Charles Wellford Leavitt

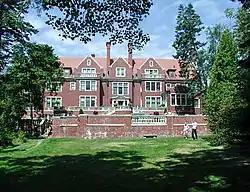
Glensheen Estate, Minnesota. One of many estates laid out by landscape designer Charles Wellford Leavitt.

In selecting Leavitt, Duke had chosen a landscape architect and engineer who had also worn the developer's hat as well. In the late 19th century, Leavitt teamed with Philadelphia businessman Anthony S. Drexel to create the New York Suburban Land Company. After learning that the railroads were going to extend service into New Jersey and southward, Drexel sent Leavitt to investigate, later going into business with the architect as well as Drexel's son-in-law John F. Fell. Their resulting partnership purchased from General William J. Gould for development, and named the community after Fell. (Subsequent tough economic times forced the partnership under the management of Drexel's estate – but with engineer Leavitt still in charge).